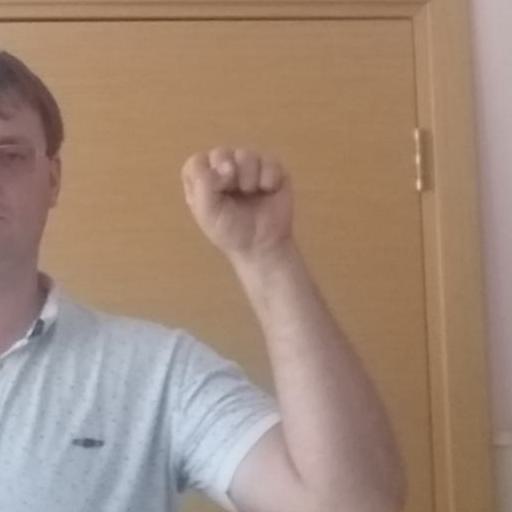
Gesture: fist